Stuttgart

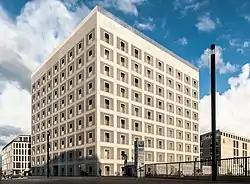
City Library

In October 2009 the Stuttgart Ministry of Agriculture announced that the European Union was to officially recognise the pasta dish Maultaschen as a "regional specialty", thus marking its significance to the cultural heritage of Baden-Württemberg.